Patrik Twardzik

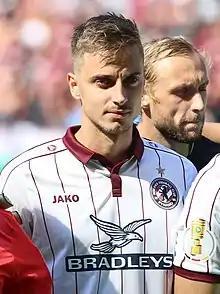
Twardzik with BFC Dynamo in 2018

Patrik Twardzik (born 10 February 1993) is a Czech footballer who plays as a midfielder for German club FC Gütersloh.